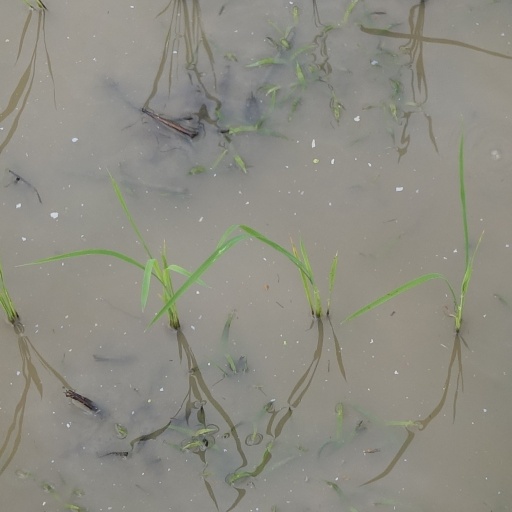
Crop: rice